StarSat

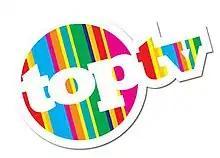
Previous logo as TopTV

On 30 April 2013, shareholders of On Digital Media voted to approve China-based company StarTimes taking over a 20% share of ODM. By doing so, StarTimes effectively acquired a 65% economic interest in ODM. The vote also included adoption of a business rescue plan.